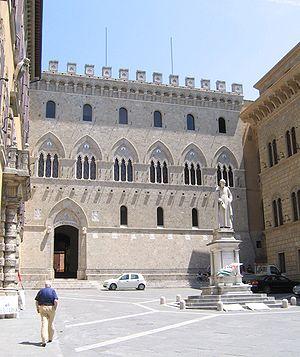
Banca Monte dei Paschi di Siena ou BPMS est une banque italienne, la plus ancienne au monde encore en activité. Elle a été fondée comme mont de piété en 1472, à Sienne en Toscane, et a fonctionné sans interruption depuis cette date.
Le Palazzo Salimbeni, est un palais de la ville de Sienne, en Toscane.